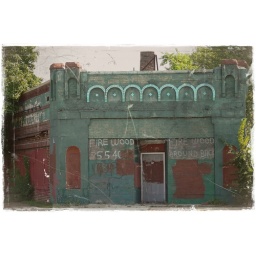
EXPLORED! A former flower shop across from Forestlawn Cemetery - now an abandoned building on Van Dyke in Detroit